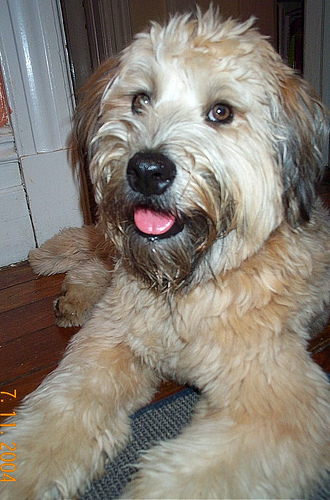
Animal: dog
Breed: wheaten_terrier